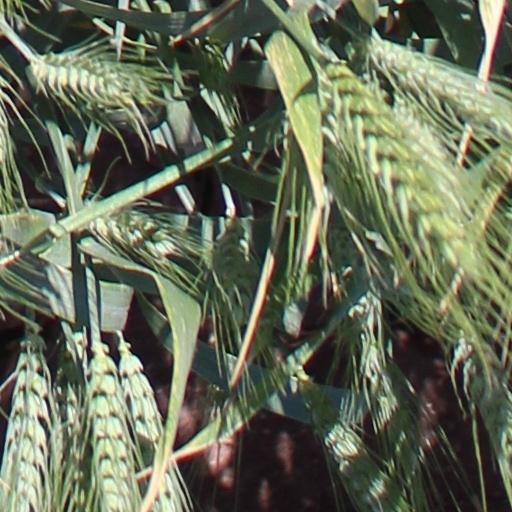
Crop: wheat